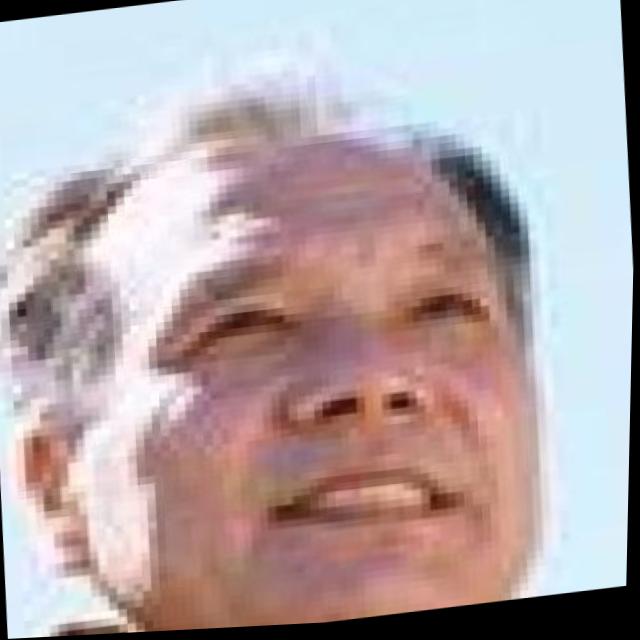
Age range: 45-64